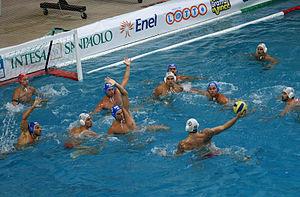
Serbie-Grèce
Le water-polo est un sport collectif aquatique opposant deux formations de sept joueurs. Il fut codifié dans le Royaume-Uni à la fin du XIXᵉ siècle et devint sport olympique en 1900 pour les hommes, et en 2000 pour les femmes.